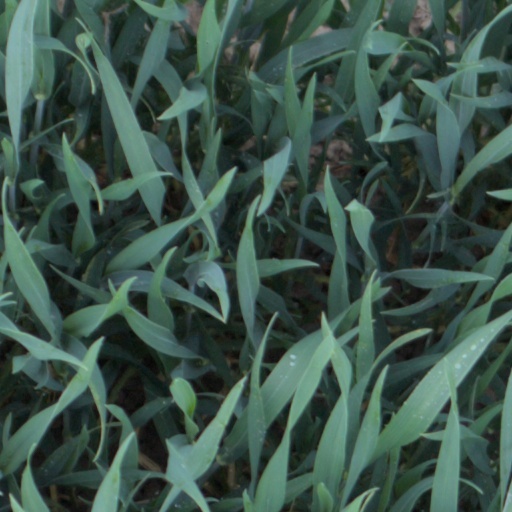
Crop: wheat